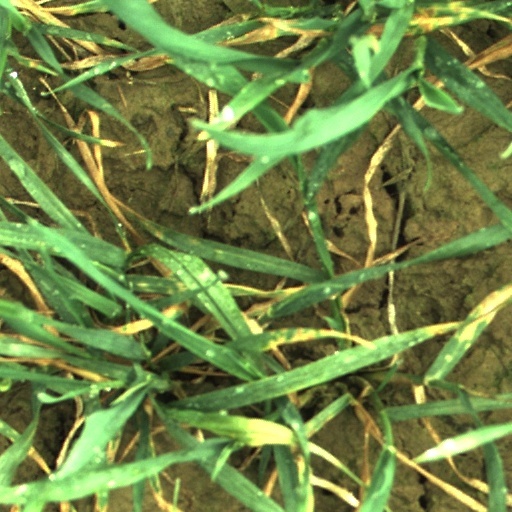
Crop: wheat